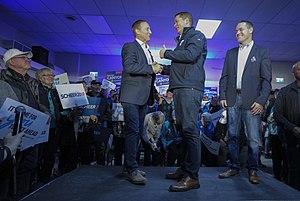
Les gens de Little Harbour savent comment organiser une grande fête! Merci aux plus de 400 conservateurs qui ont rempli la salle pour appuyer George Canyon hier soir. Et merci Peter MacKay pour ton soutien. Plus que trois jours!